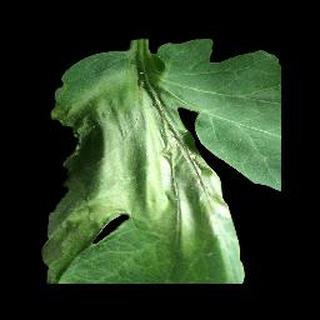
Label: tomato_late_blight